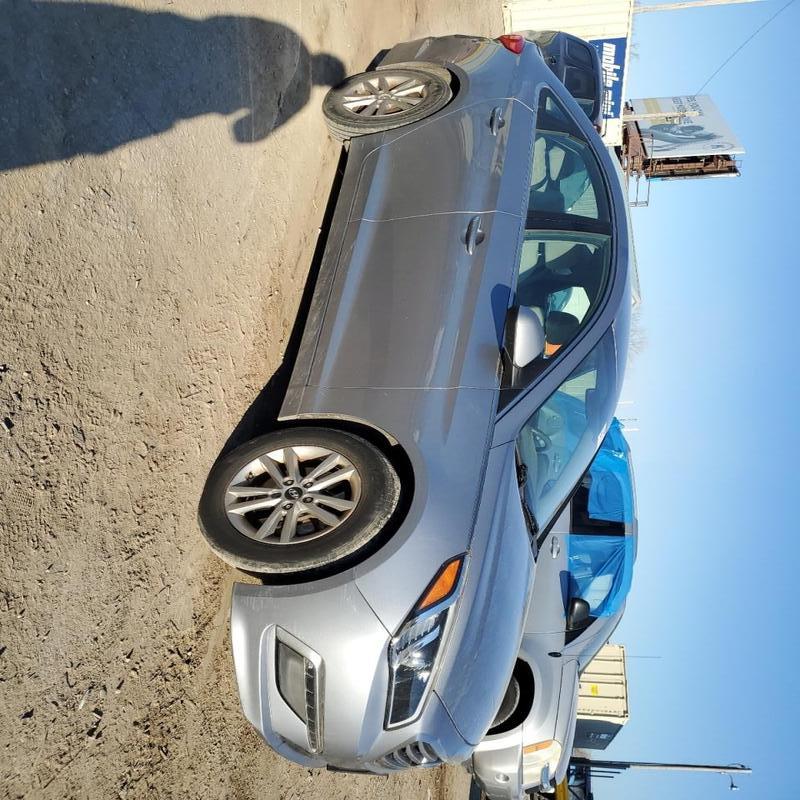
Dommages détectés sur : capot, aile avant droite, porte avant droite, porte arrière droite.
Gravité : mineur